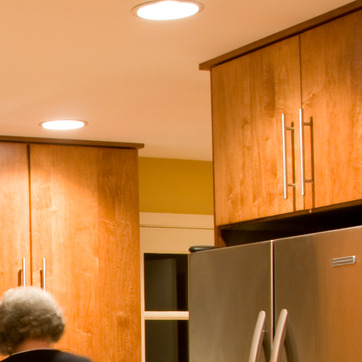
Material: painted